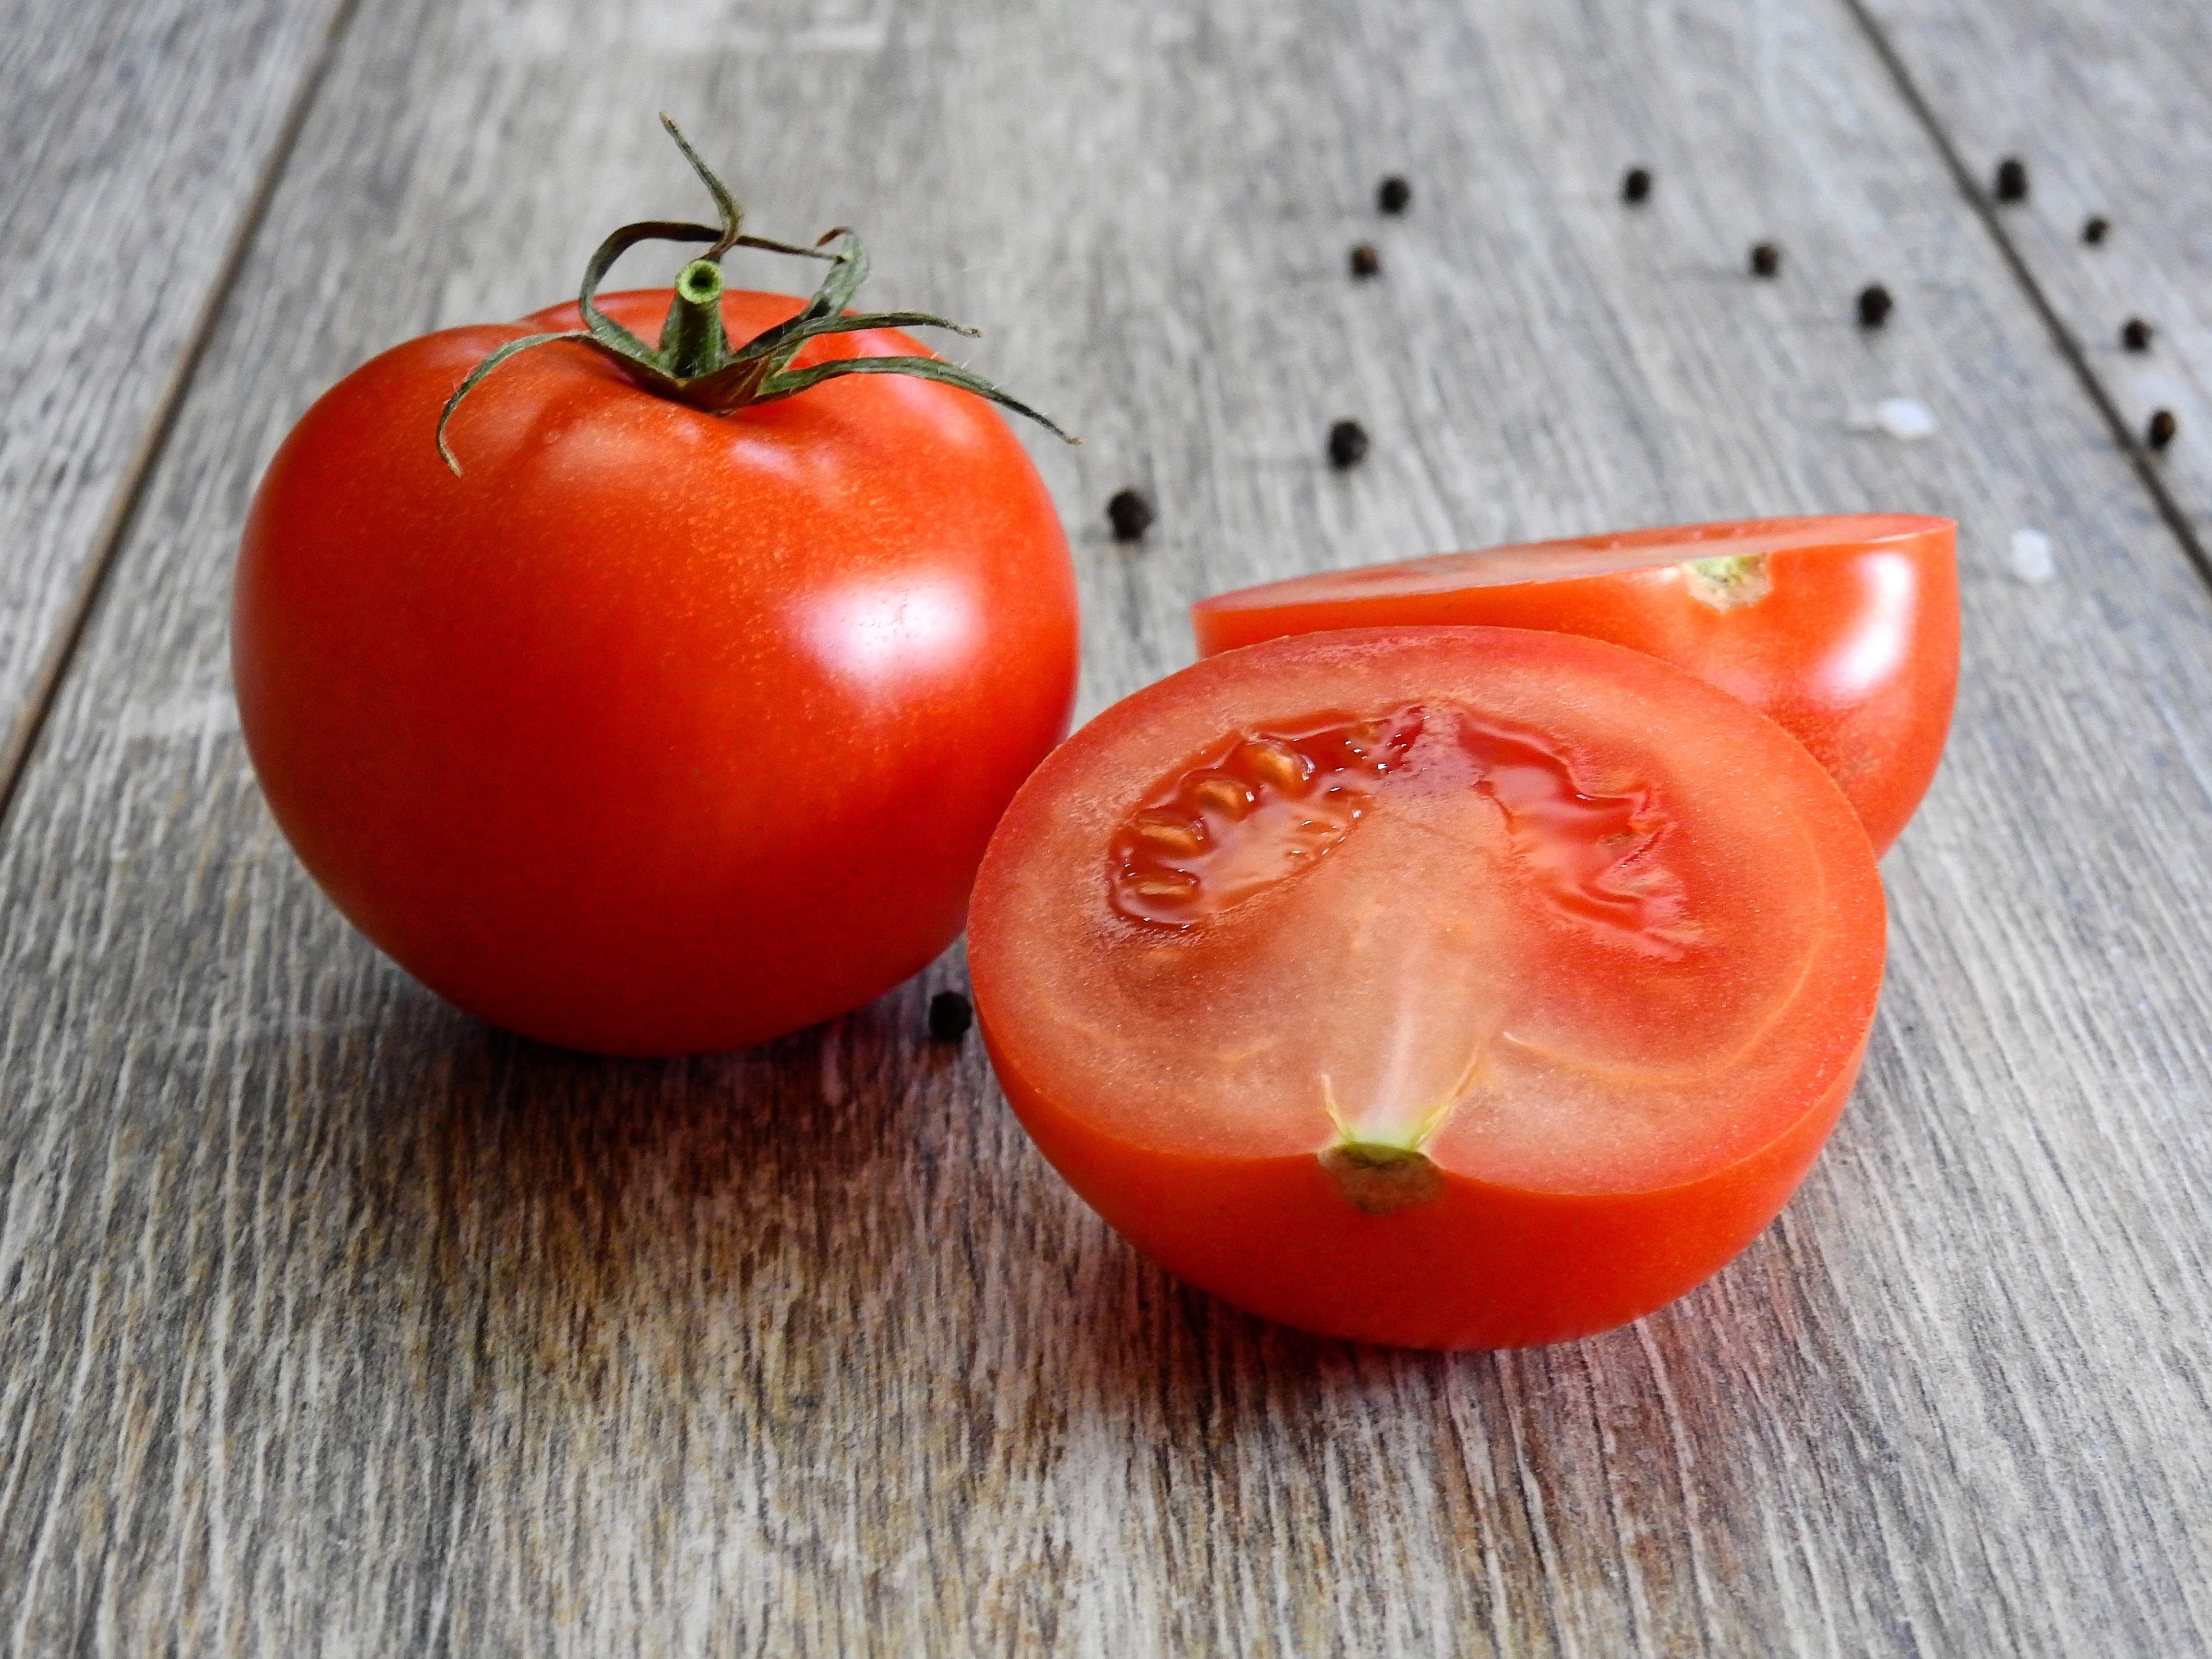
plant, fruit, flower, food, pepper, red, produce, vegetable, salt, eat, tomato, nutrition, vegetables, peppers, vegetarian, persimmon, diospyros, flowering plant, land plant, potato and tomato genus